Gianni Sartori

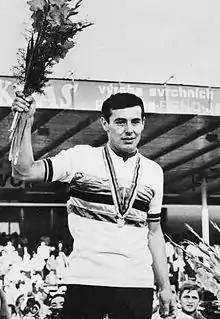

Gianni Sartori (born 2 December 1946) is a retired Italian track cyclist who specialized in the individual 1000 m time trial. In this event he won the world title in 1969, placing third at the 1968 World Championships and fourth at the 1968 Olympics.